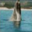
Label: whale